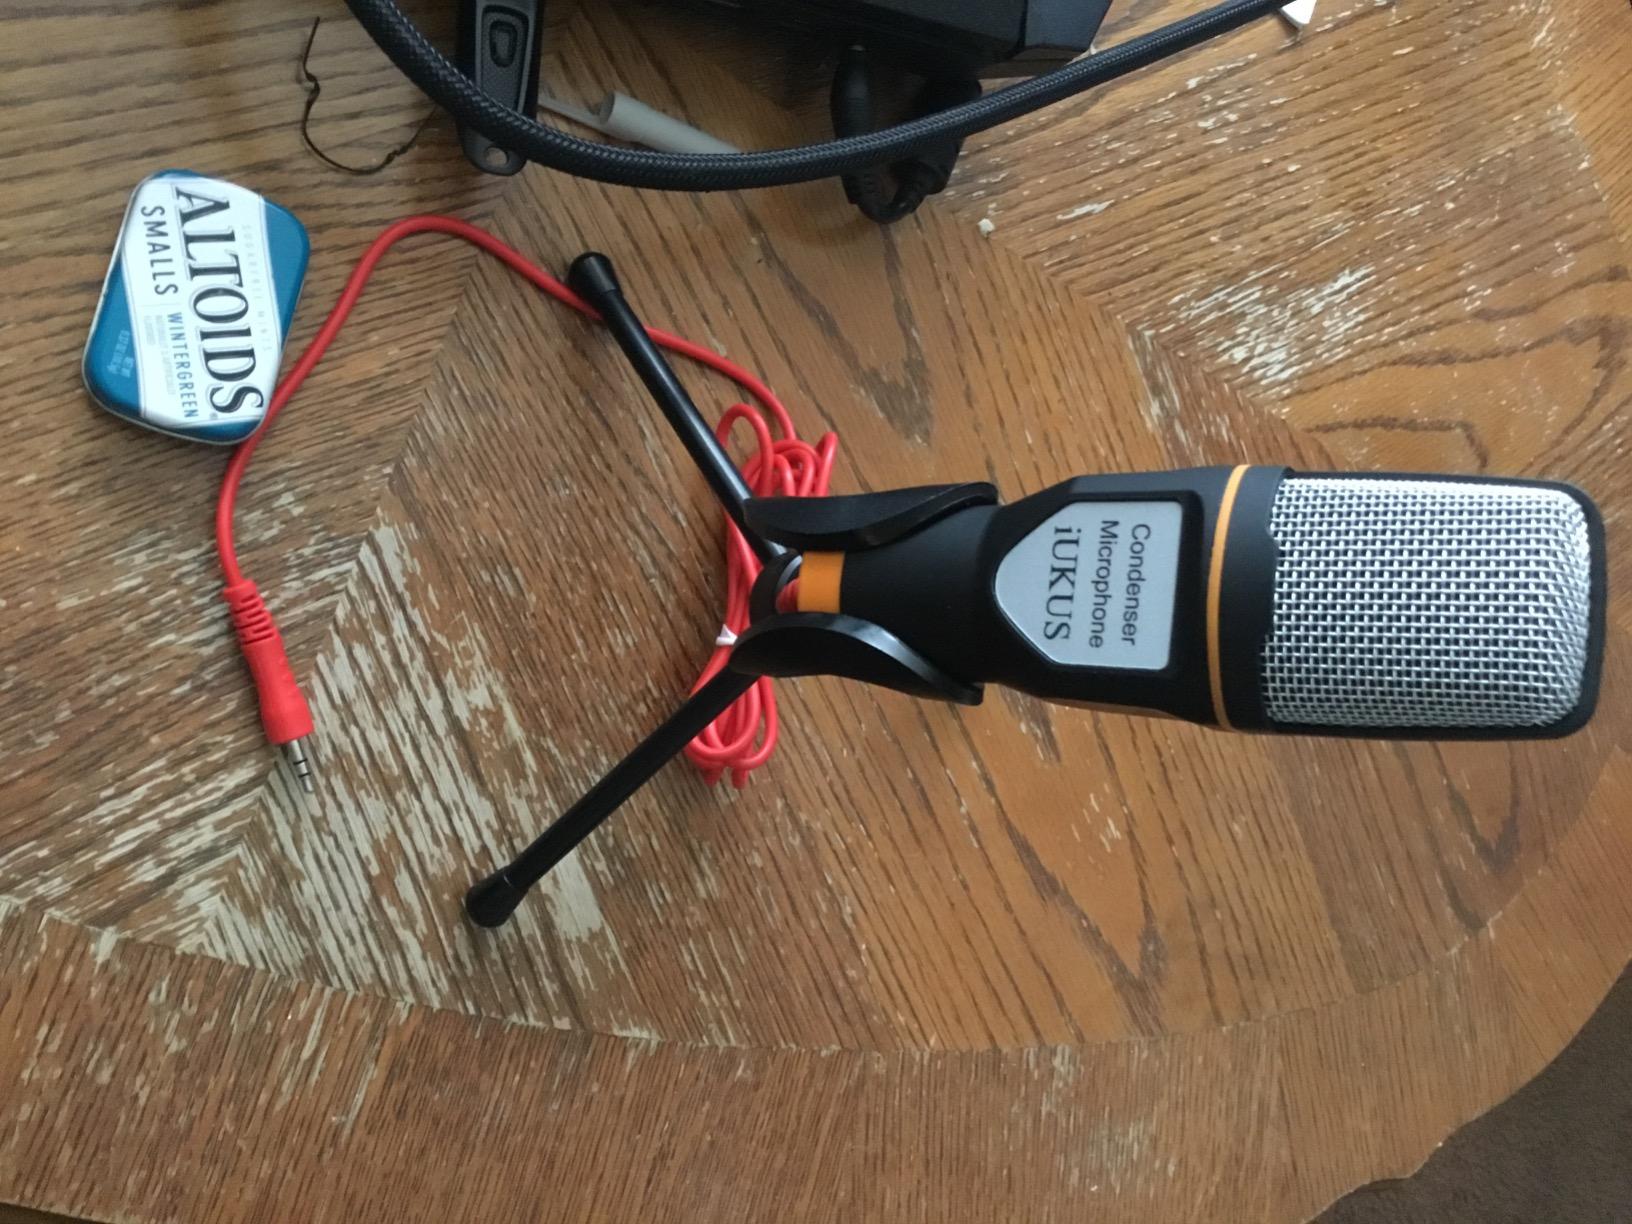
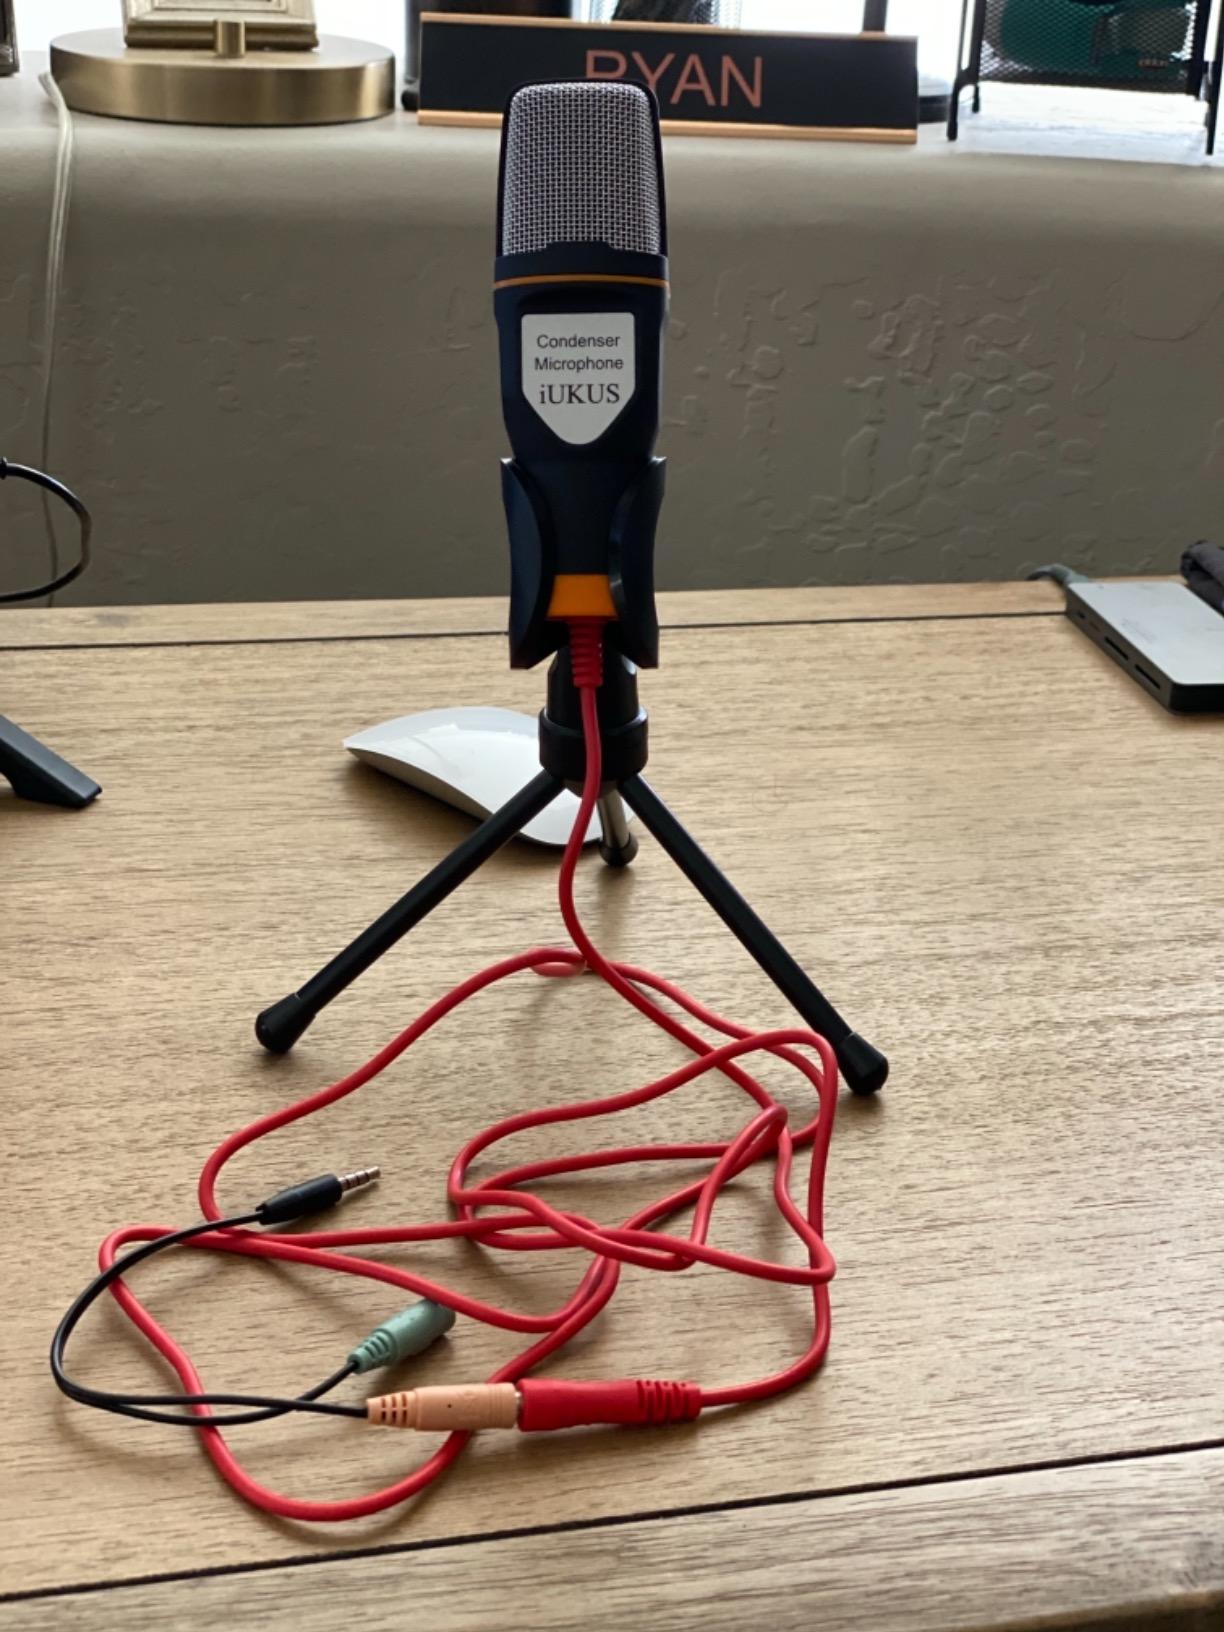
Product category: microphone
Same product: yes